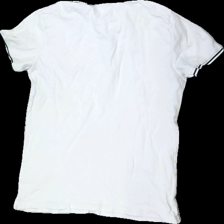
View: back
Type: T-shirt
Category: Men
Brand: H&M
Colors: White, Blue
Material: 100% Cotton
Pattern: Other
Cut: Regular
Size: M
Season: All
Stains: Major
Damage: stain
Damage location: top right
Damage 2: stain
Damage 2 location: top left
Price range: <50
Recommended usage: Recycle
Description: white t-shirt with collar and print